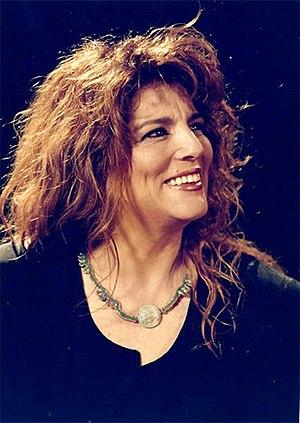
Yona Elian-Keshet est une actrice de théâtre, de cinéma et de télévision israélienne, lauréate du Prix du théâtre israélien pour une production pour la vie. En outre, elle joue souvent le rôle de facilitatrice lors de cérémonies officielles, notamment les cérémonies du Prix Israël et du Jour commémoratif.